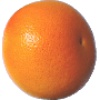
Label: pink_grapefruit